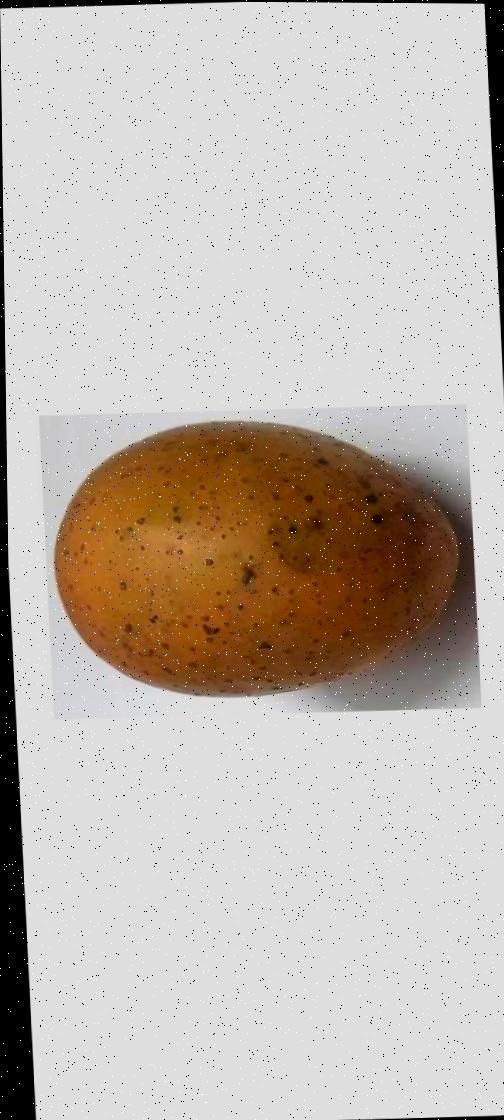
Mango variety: Gourmoti